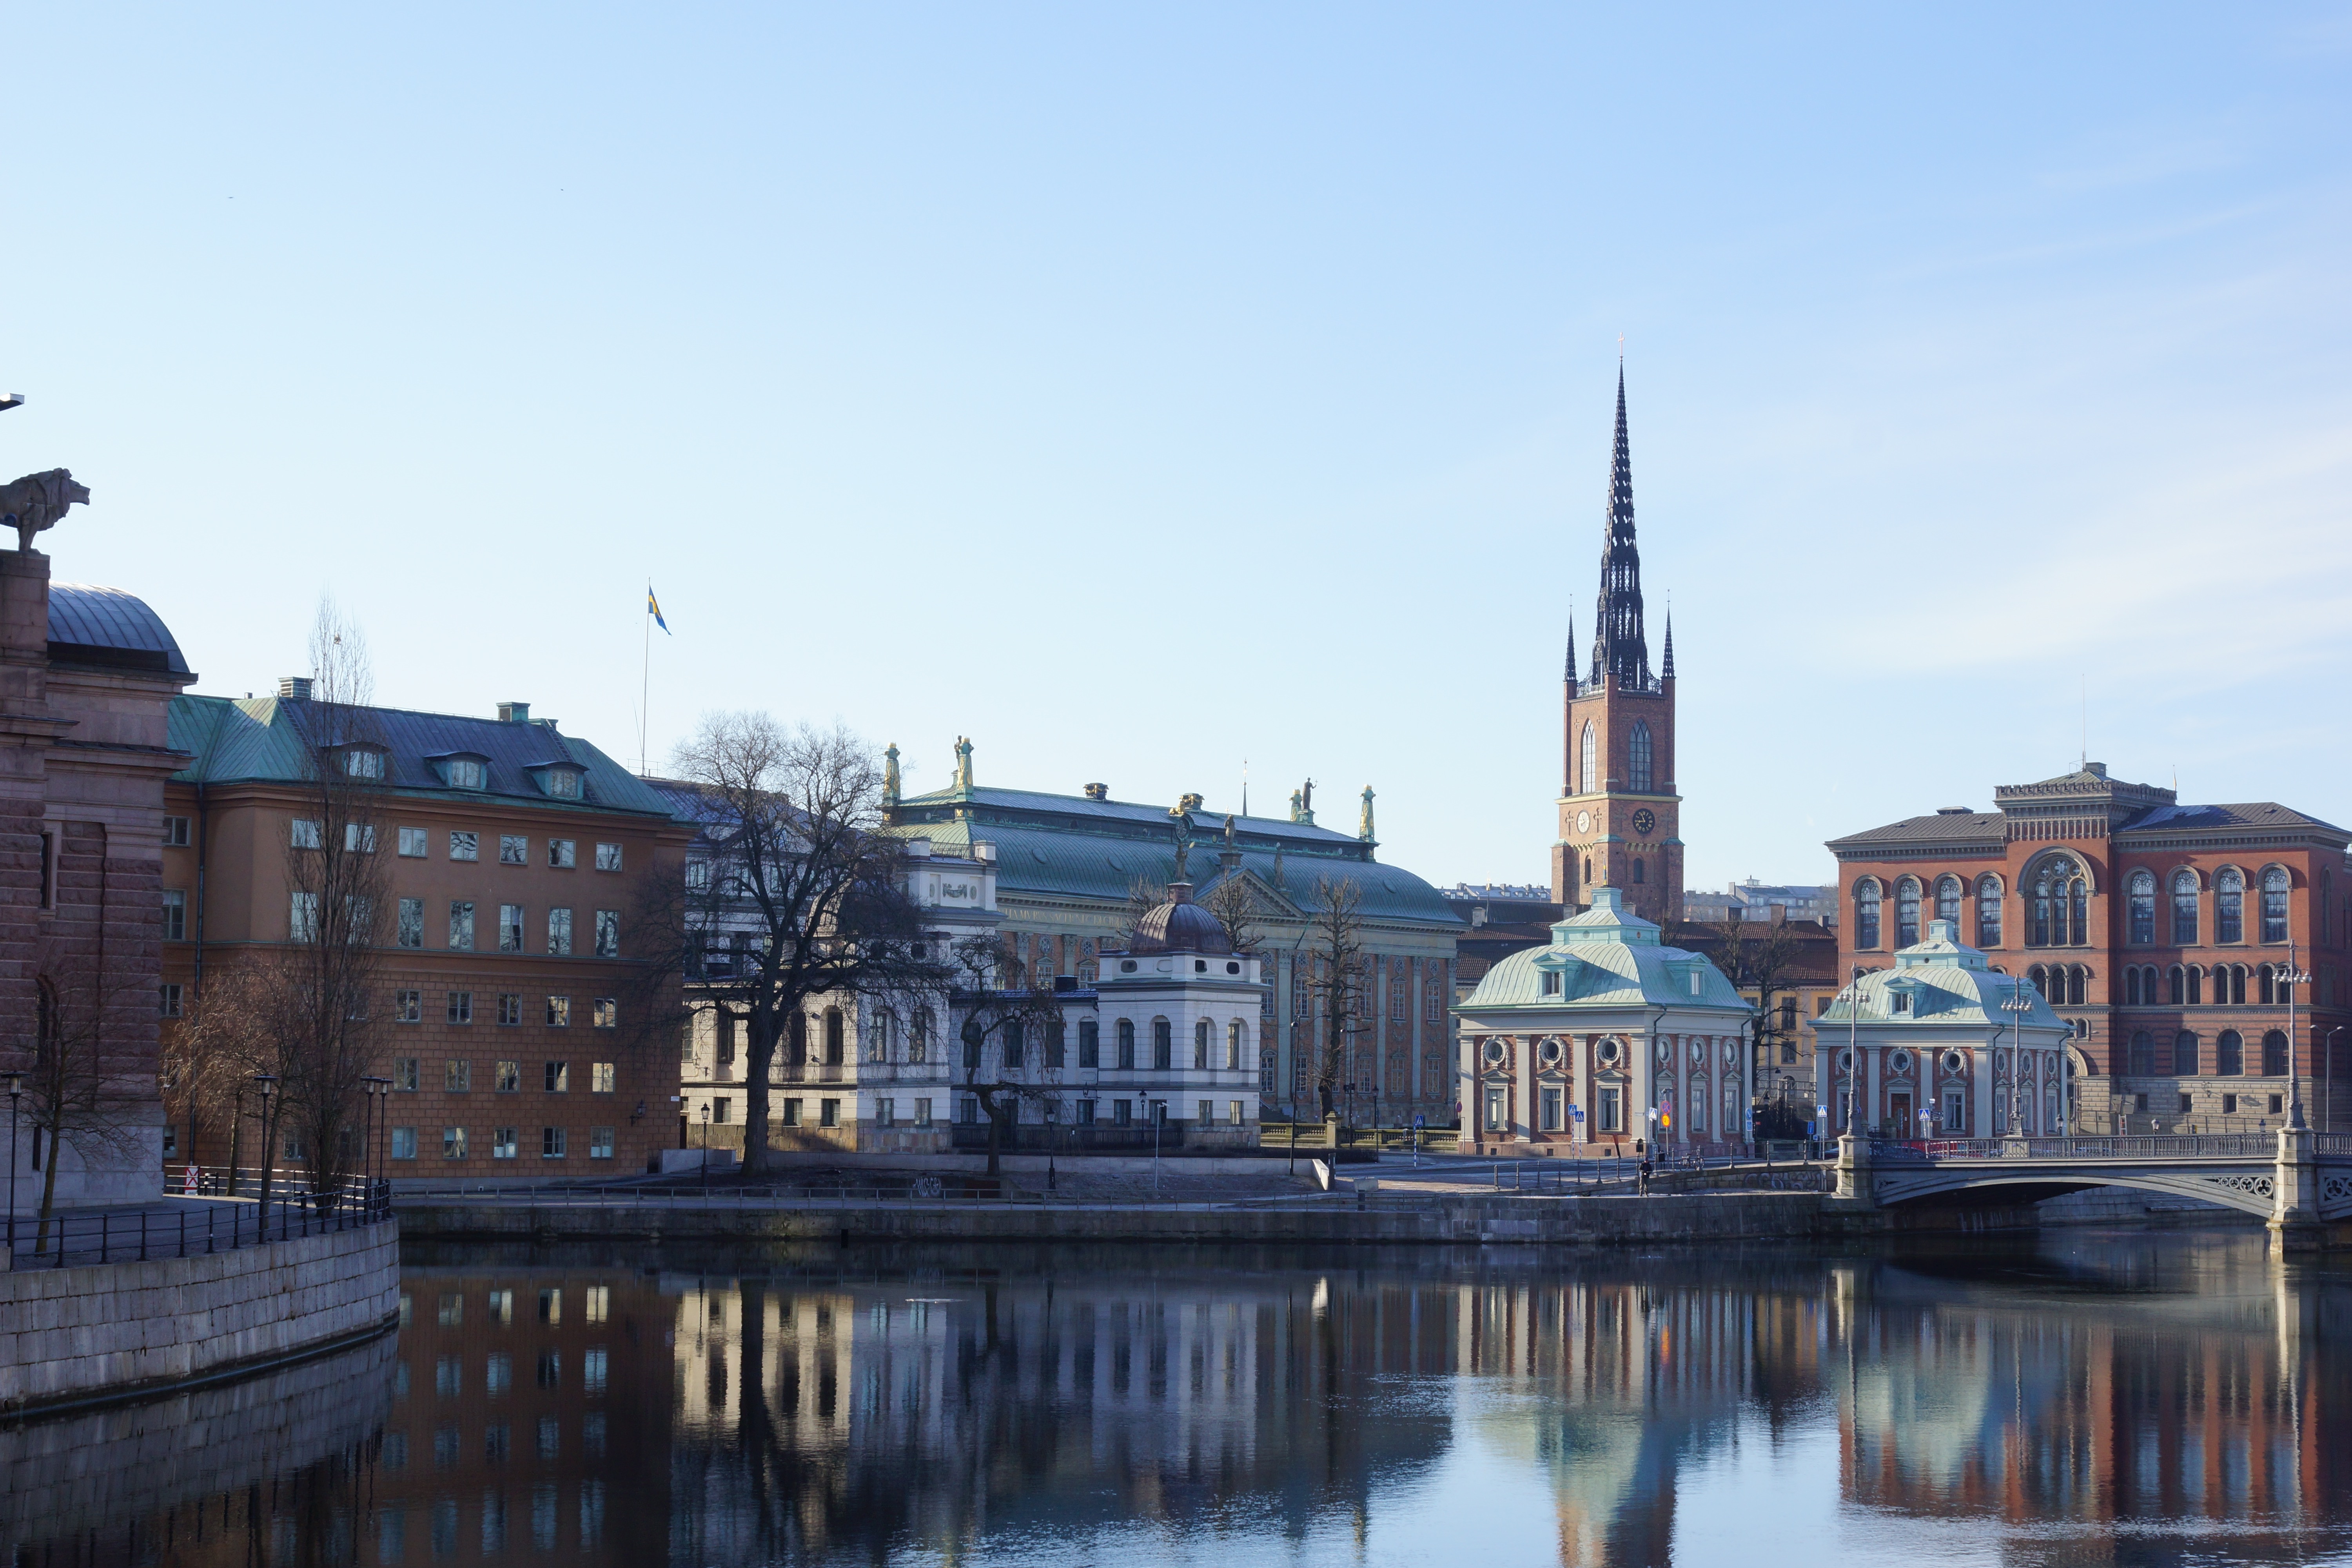
water, architecture, town, building, city, river, canal, cityscape, evening, reflection, plaza, landmark, tourism, waterway, places of interest, sweden, stockholm, tours